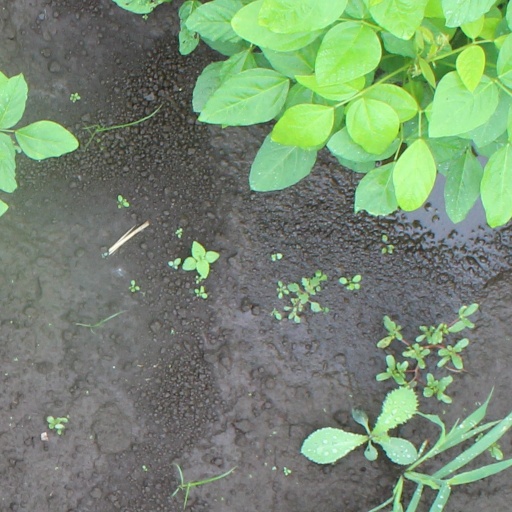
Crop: soybean